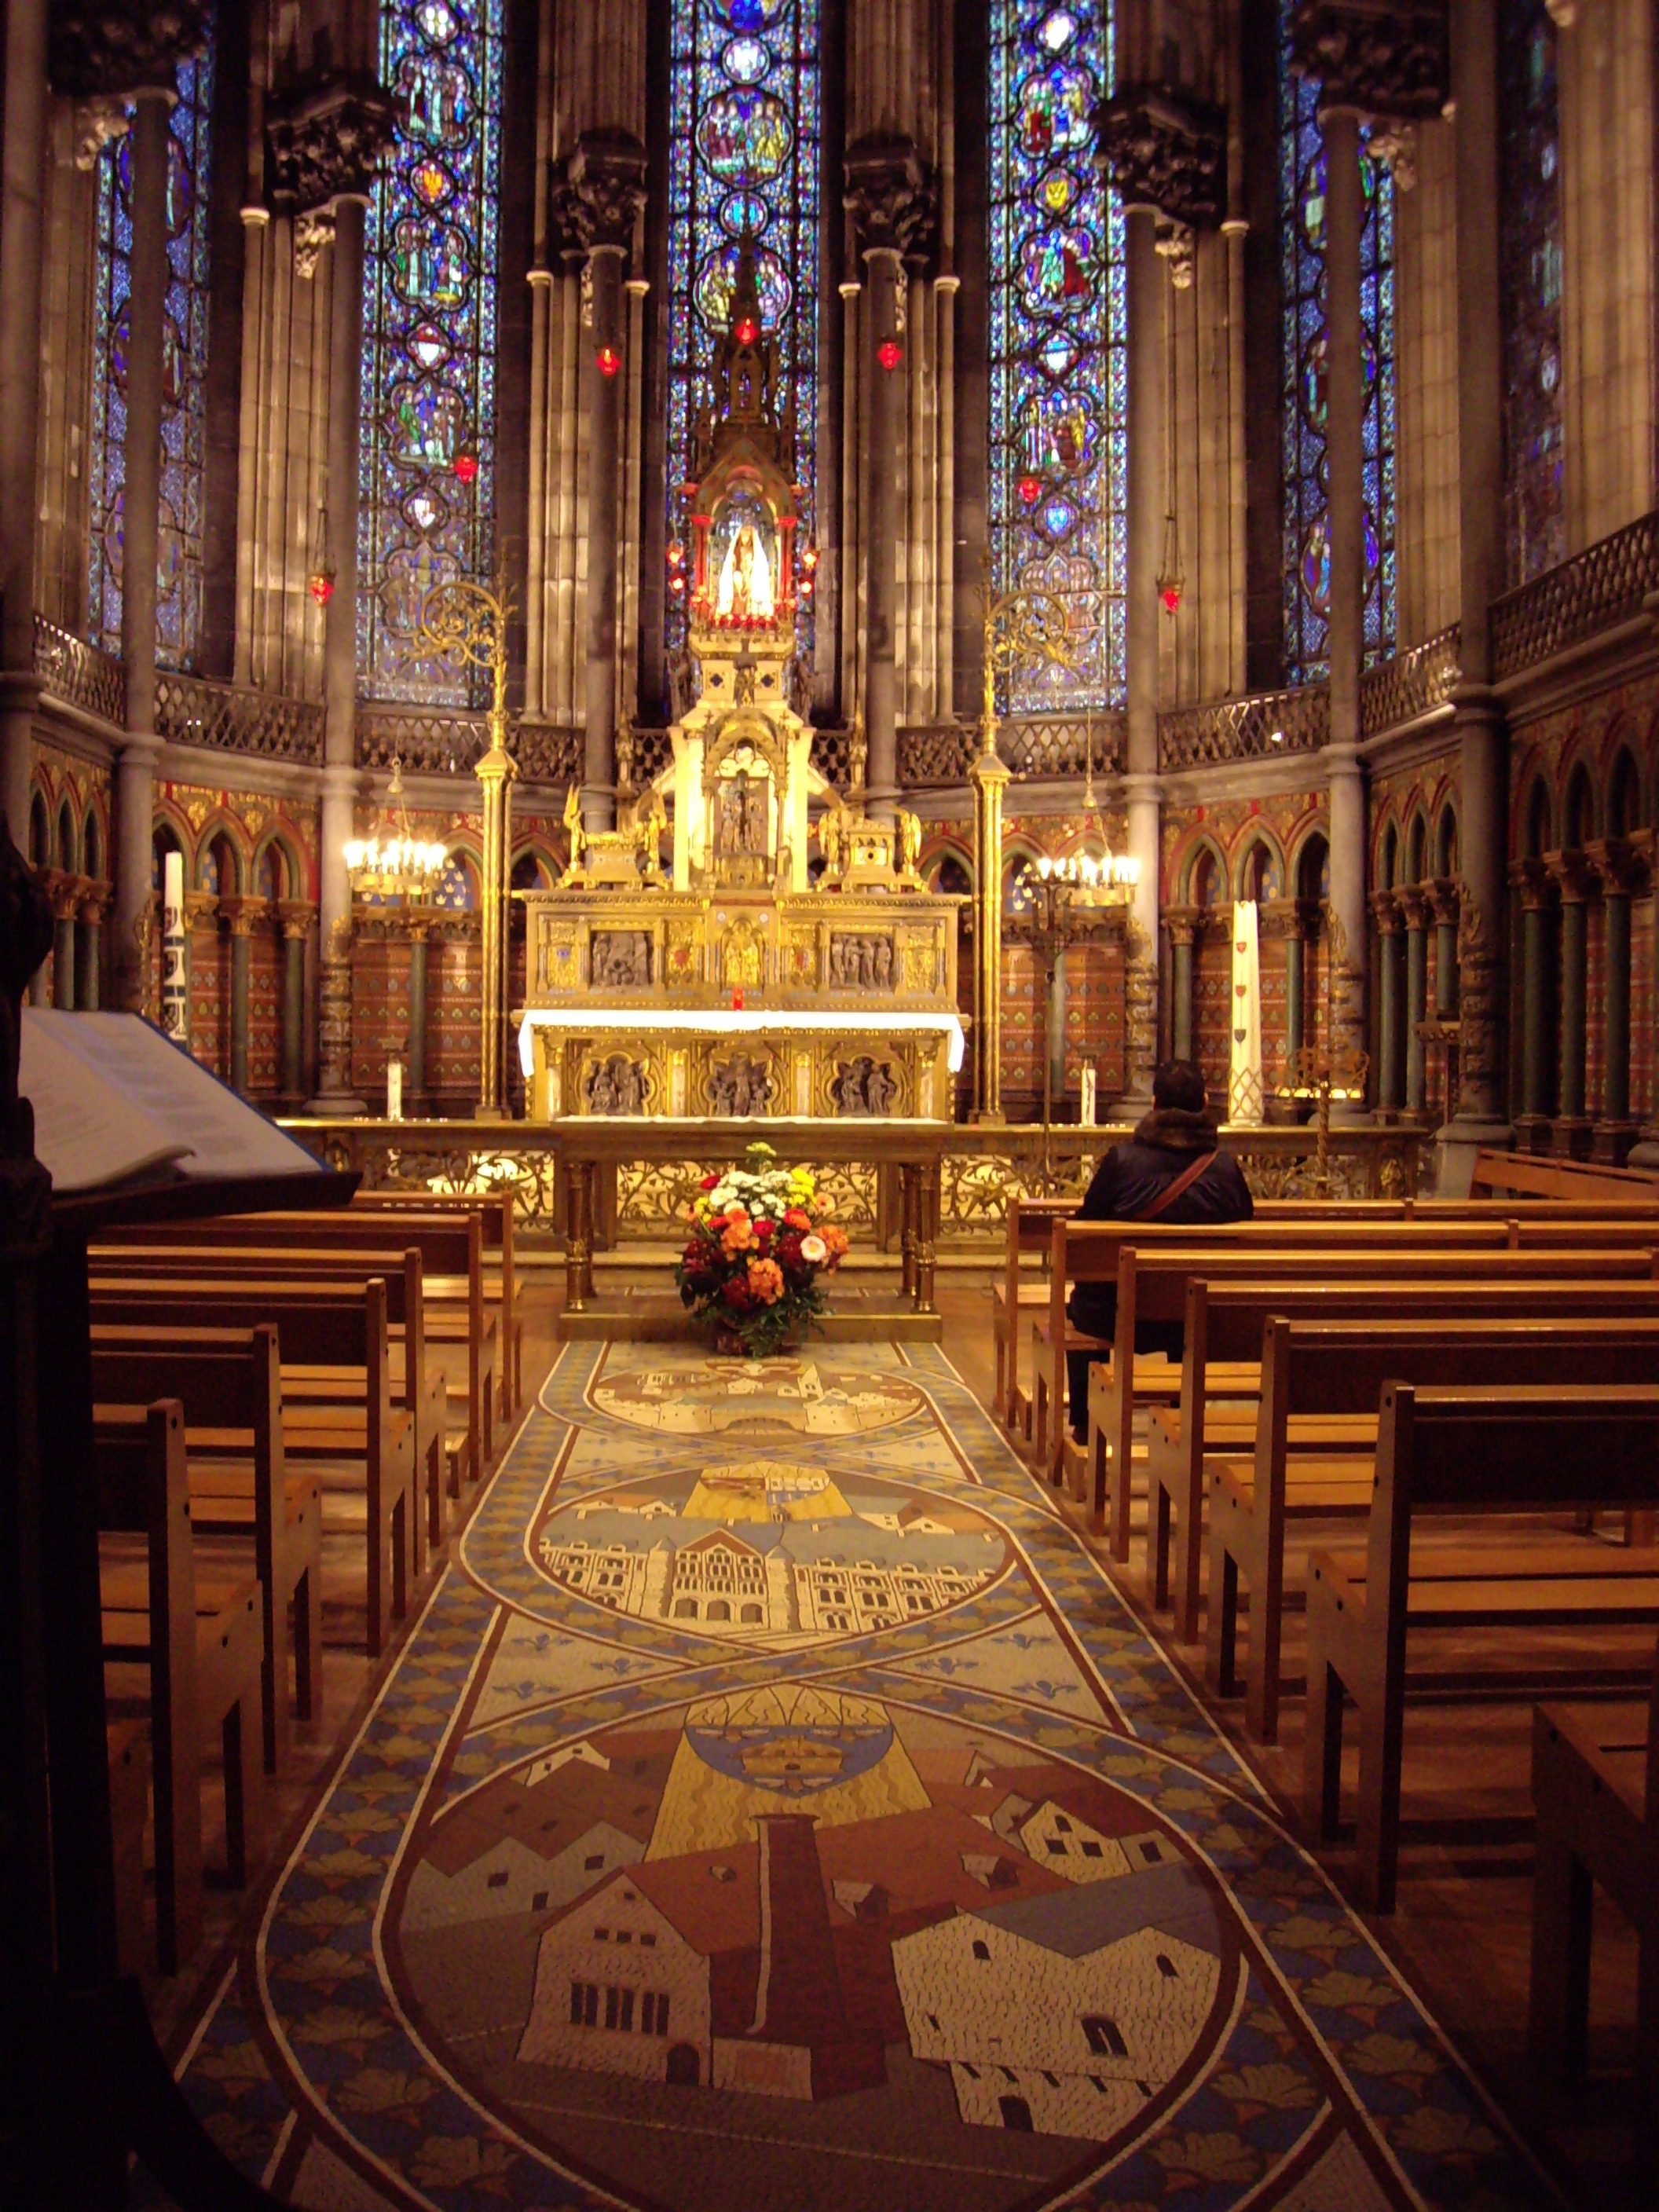
building, church, cathedral, chapel, place of worship, altar, lille, synagogue, basilica, notre dame